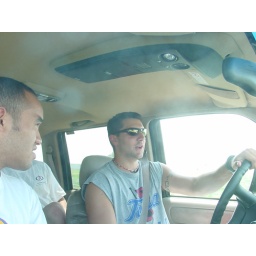
boys in the truck